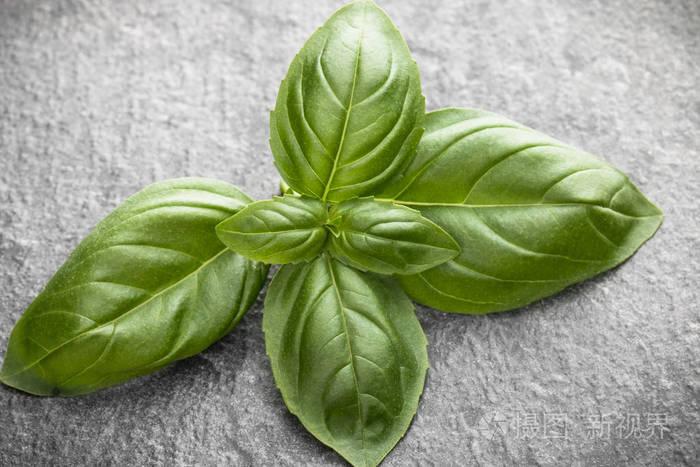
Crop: unknown
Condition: basil